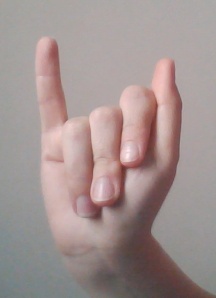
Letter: meem